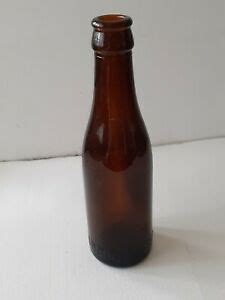
Label: glass